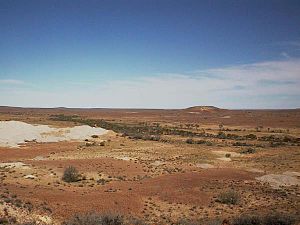
Lake Torrens
Udsigt over den udtørrede Lake Torrens ved Stuart creek
Lake Torrens er en stor udtørret saltsø i det sydlige Australien. Den ligger i Lake Torrens Nationalpark.